Emporium Capwell

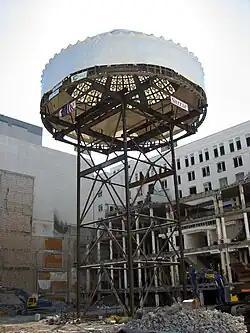
The dome during construction of Westfield San Francisco Centre Phase II

In 1927, the Emporium merged with the Oakland-based department store H.C. Capwell, forming a new holding company, Emporium Capwell Co., but retaining their respective identities.